National House (Marshall, Michigan)

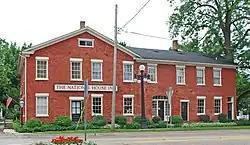

The National House is a hotel located at 102 South Parkview in Marshall, Michigan. It was listed on the National Register of Historic Places in 1978. It is thought to be the first brick building constructed in Calhoun County. As of 2019, the building operated as a bed and breakfast.